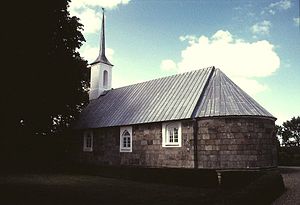
Bur Kirke
Bur Kirke
Bur Kirke i Danmark. Bur kirke
Bur Kirke ligger ret enligt lidt sydøst for landsbyen Bur ca. 10 km V for Holstebro. Indtil Kommunalreformen i 2007 lå den i Ringkøbing Amt, og indtil Kommunalreformen i 1970 i Hjerm Herred